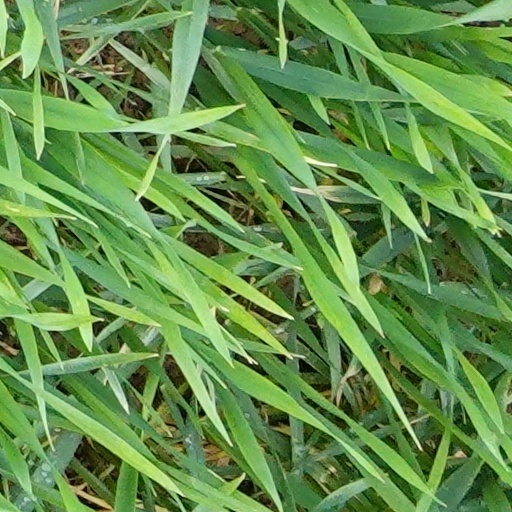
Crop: wheat